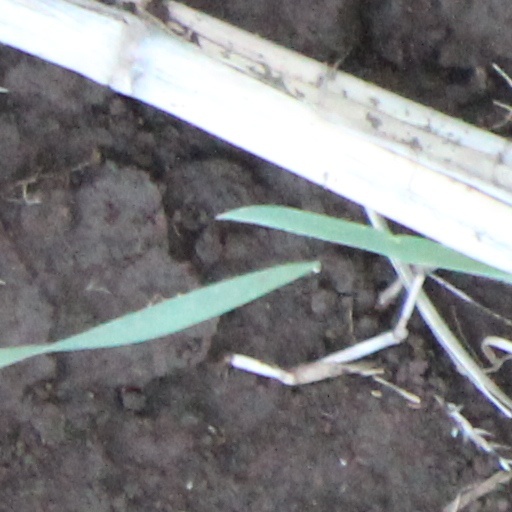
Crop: wheat